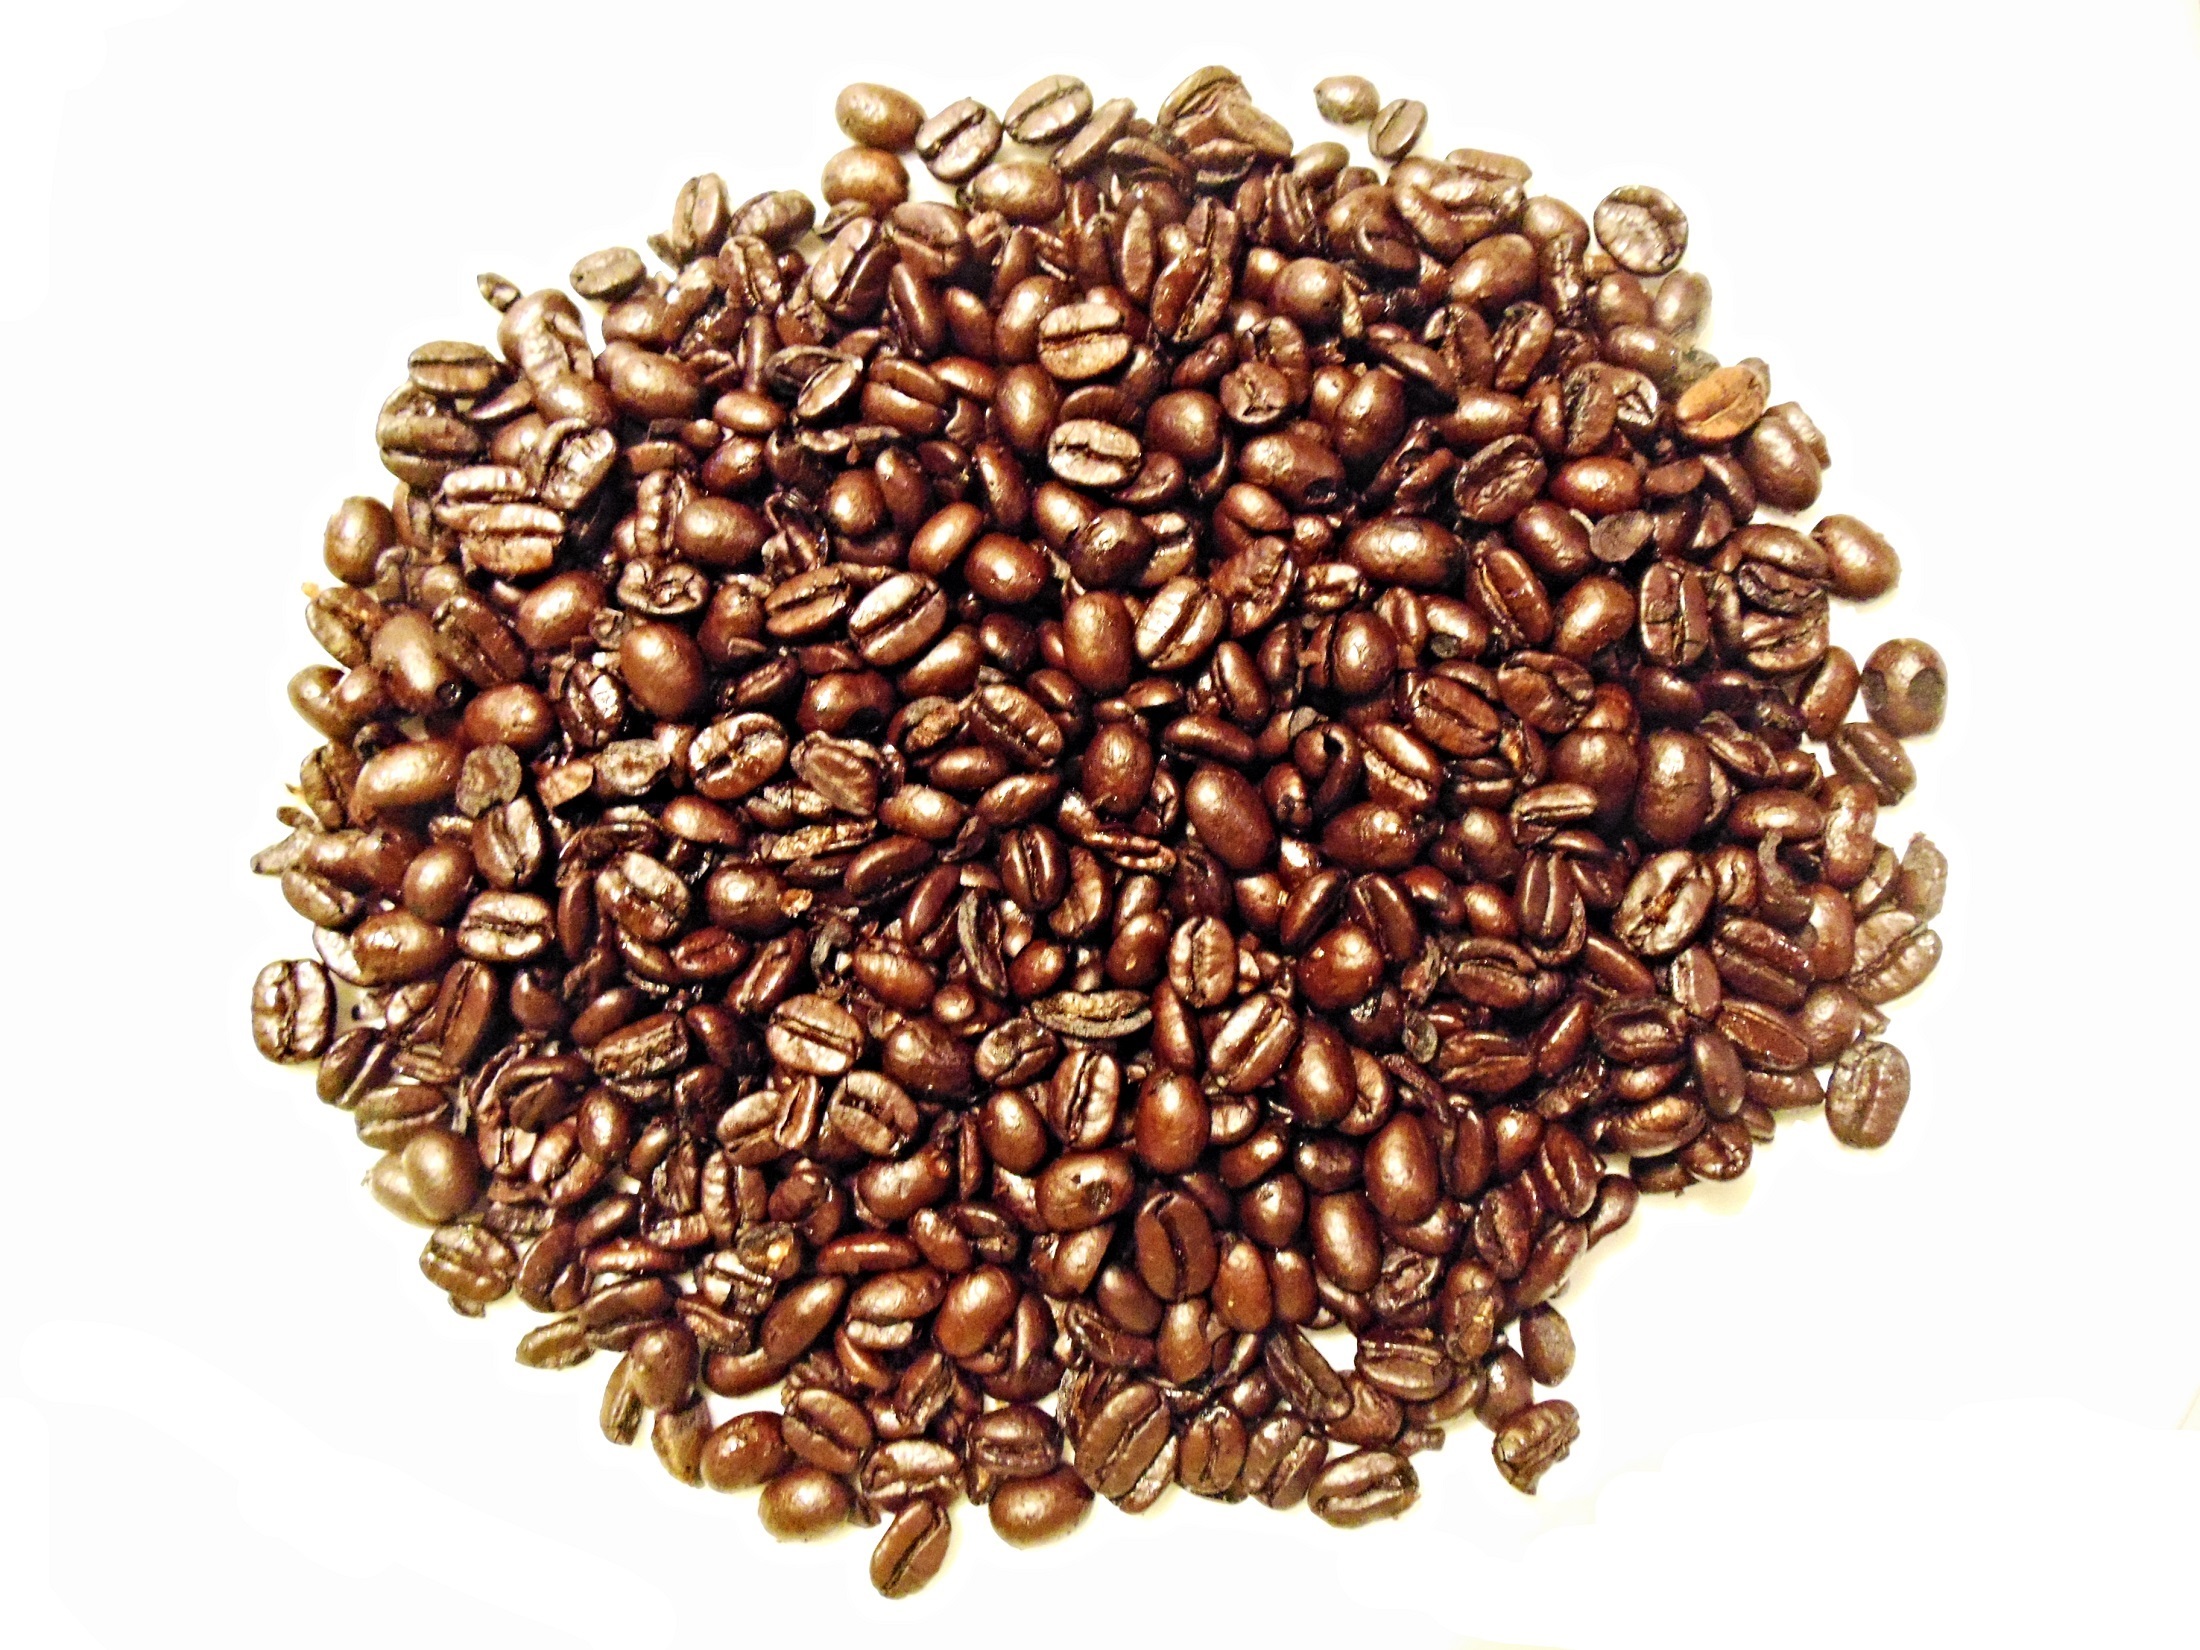
cafe, coffee, aroma, cup, cappuccino, food, produce, vegetable, crop, fresh, beverage, drink, agriculture, breakfast, gourmet, espresso, caffeine, hot, mocha, roasted, coffee beans, sunflower seed, grass family, whole grain